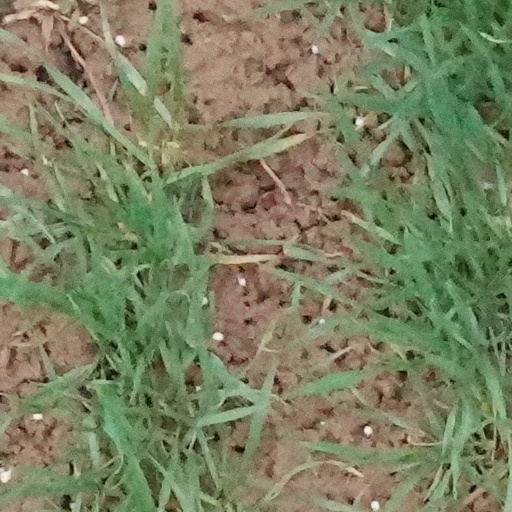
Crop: wheat